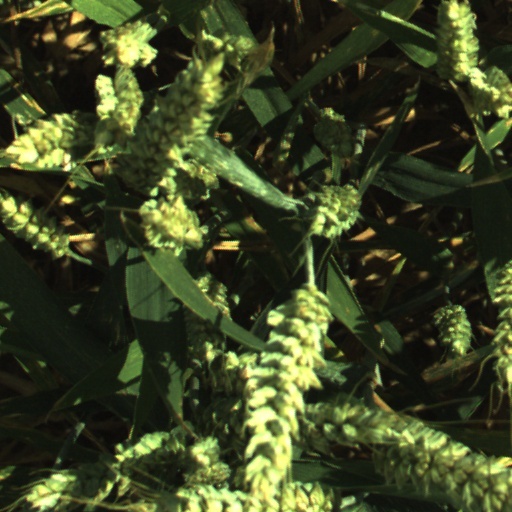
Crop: wheat